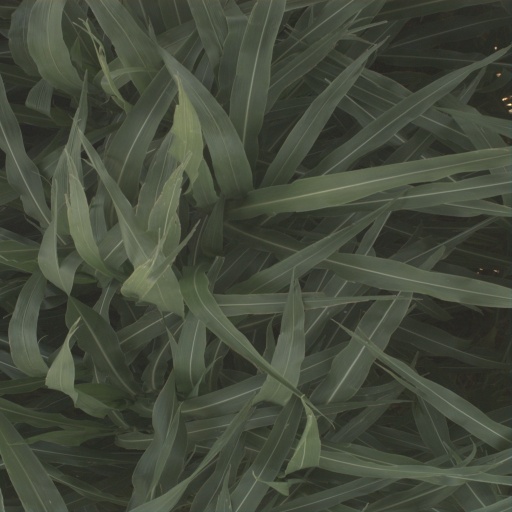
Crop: sorghum